Tendō Station

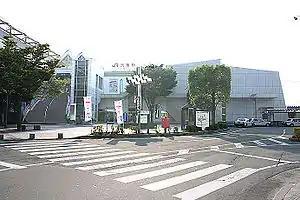
The east entrance in August 2006

is a railway station in the city of Tendō, Yamagata, Japan, operated by East Japan Railway Company (JR East).